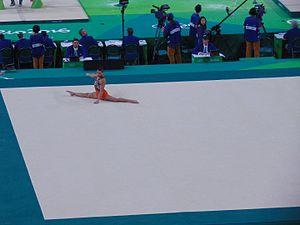
Jeffrey Wammes, né le 24 avril 1987 à Utrecht, est un gymnaste hollandais de haut niveau, particulièrement fort au sol et au saut de cheval. Il représente son pays depuis 2005, remportant de nombreux titres aux Coupes du monde de gymnastique. Il est membre de l'association gymnastique de Bois-le-Duc.